Orthodox Churches of Rostov-on-Don

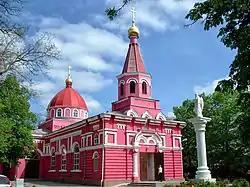
Церковь Вознесения на Братском кладбище

Church of the Ascension of the Lord (Christ Ascension Church) ("Russian: Храм Вознесения Господня (Ростов-на-Дону)") ― an Orthodox church, built in 1910–1913 on the territory of Brethren Cemetery in Rostov-on-Don. The church has the status of an object of cultural heritage of regional significance.